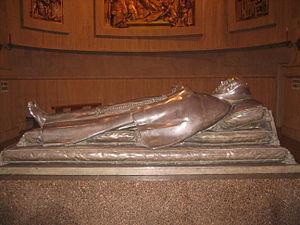
Pascal Baylon est un